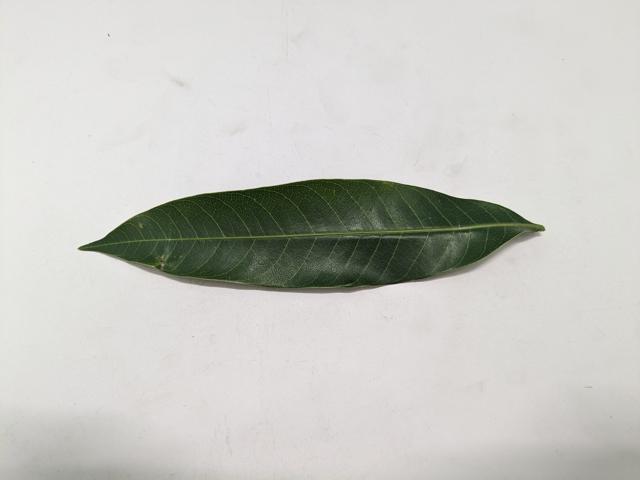
Mango leaf variety: Chaunsa